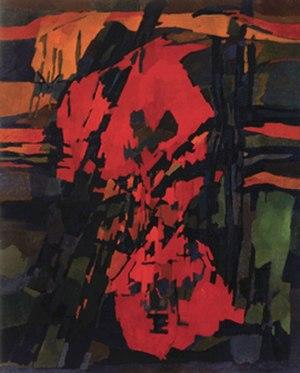
Pierre Dmitrienko,""Broceliande"", 1955, huile sur toile, 160x130cm"
Pierre Dmitrienko est un peintre, graveur et sculpteur français.